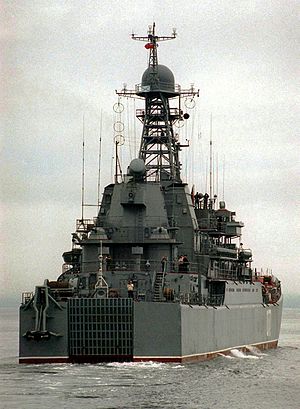
Ropucha-klassen / Historie
Her ses porten der bruges til at laste køretøjer samt det store anker der benyttes til at trække skibet flot efter det har været tæt på land og aflevere sin last.
Ropucha-klassen er en klasse af store landgangsskibe bygget til den sovjetiske flåde og efterfølgende overtaget af de russiske og ukrainske flåder.